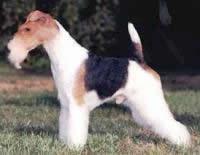
wire-haired_fox_terrier